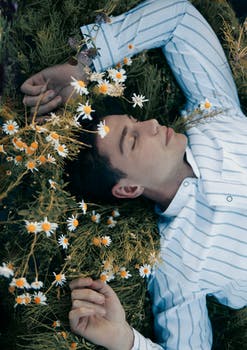
Label: No Watermark